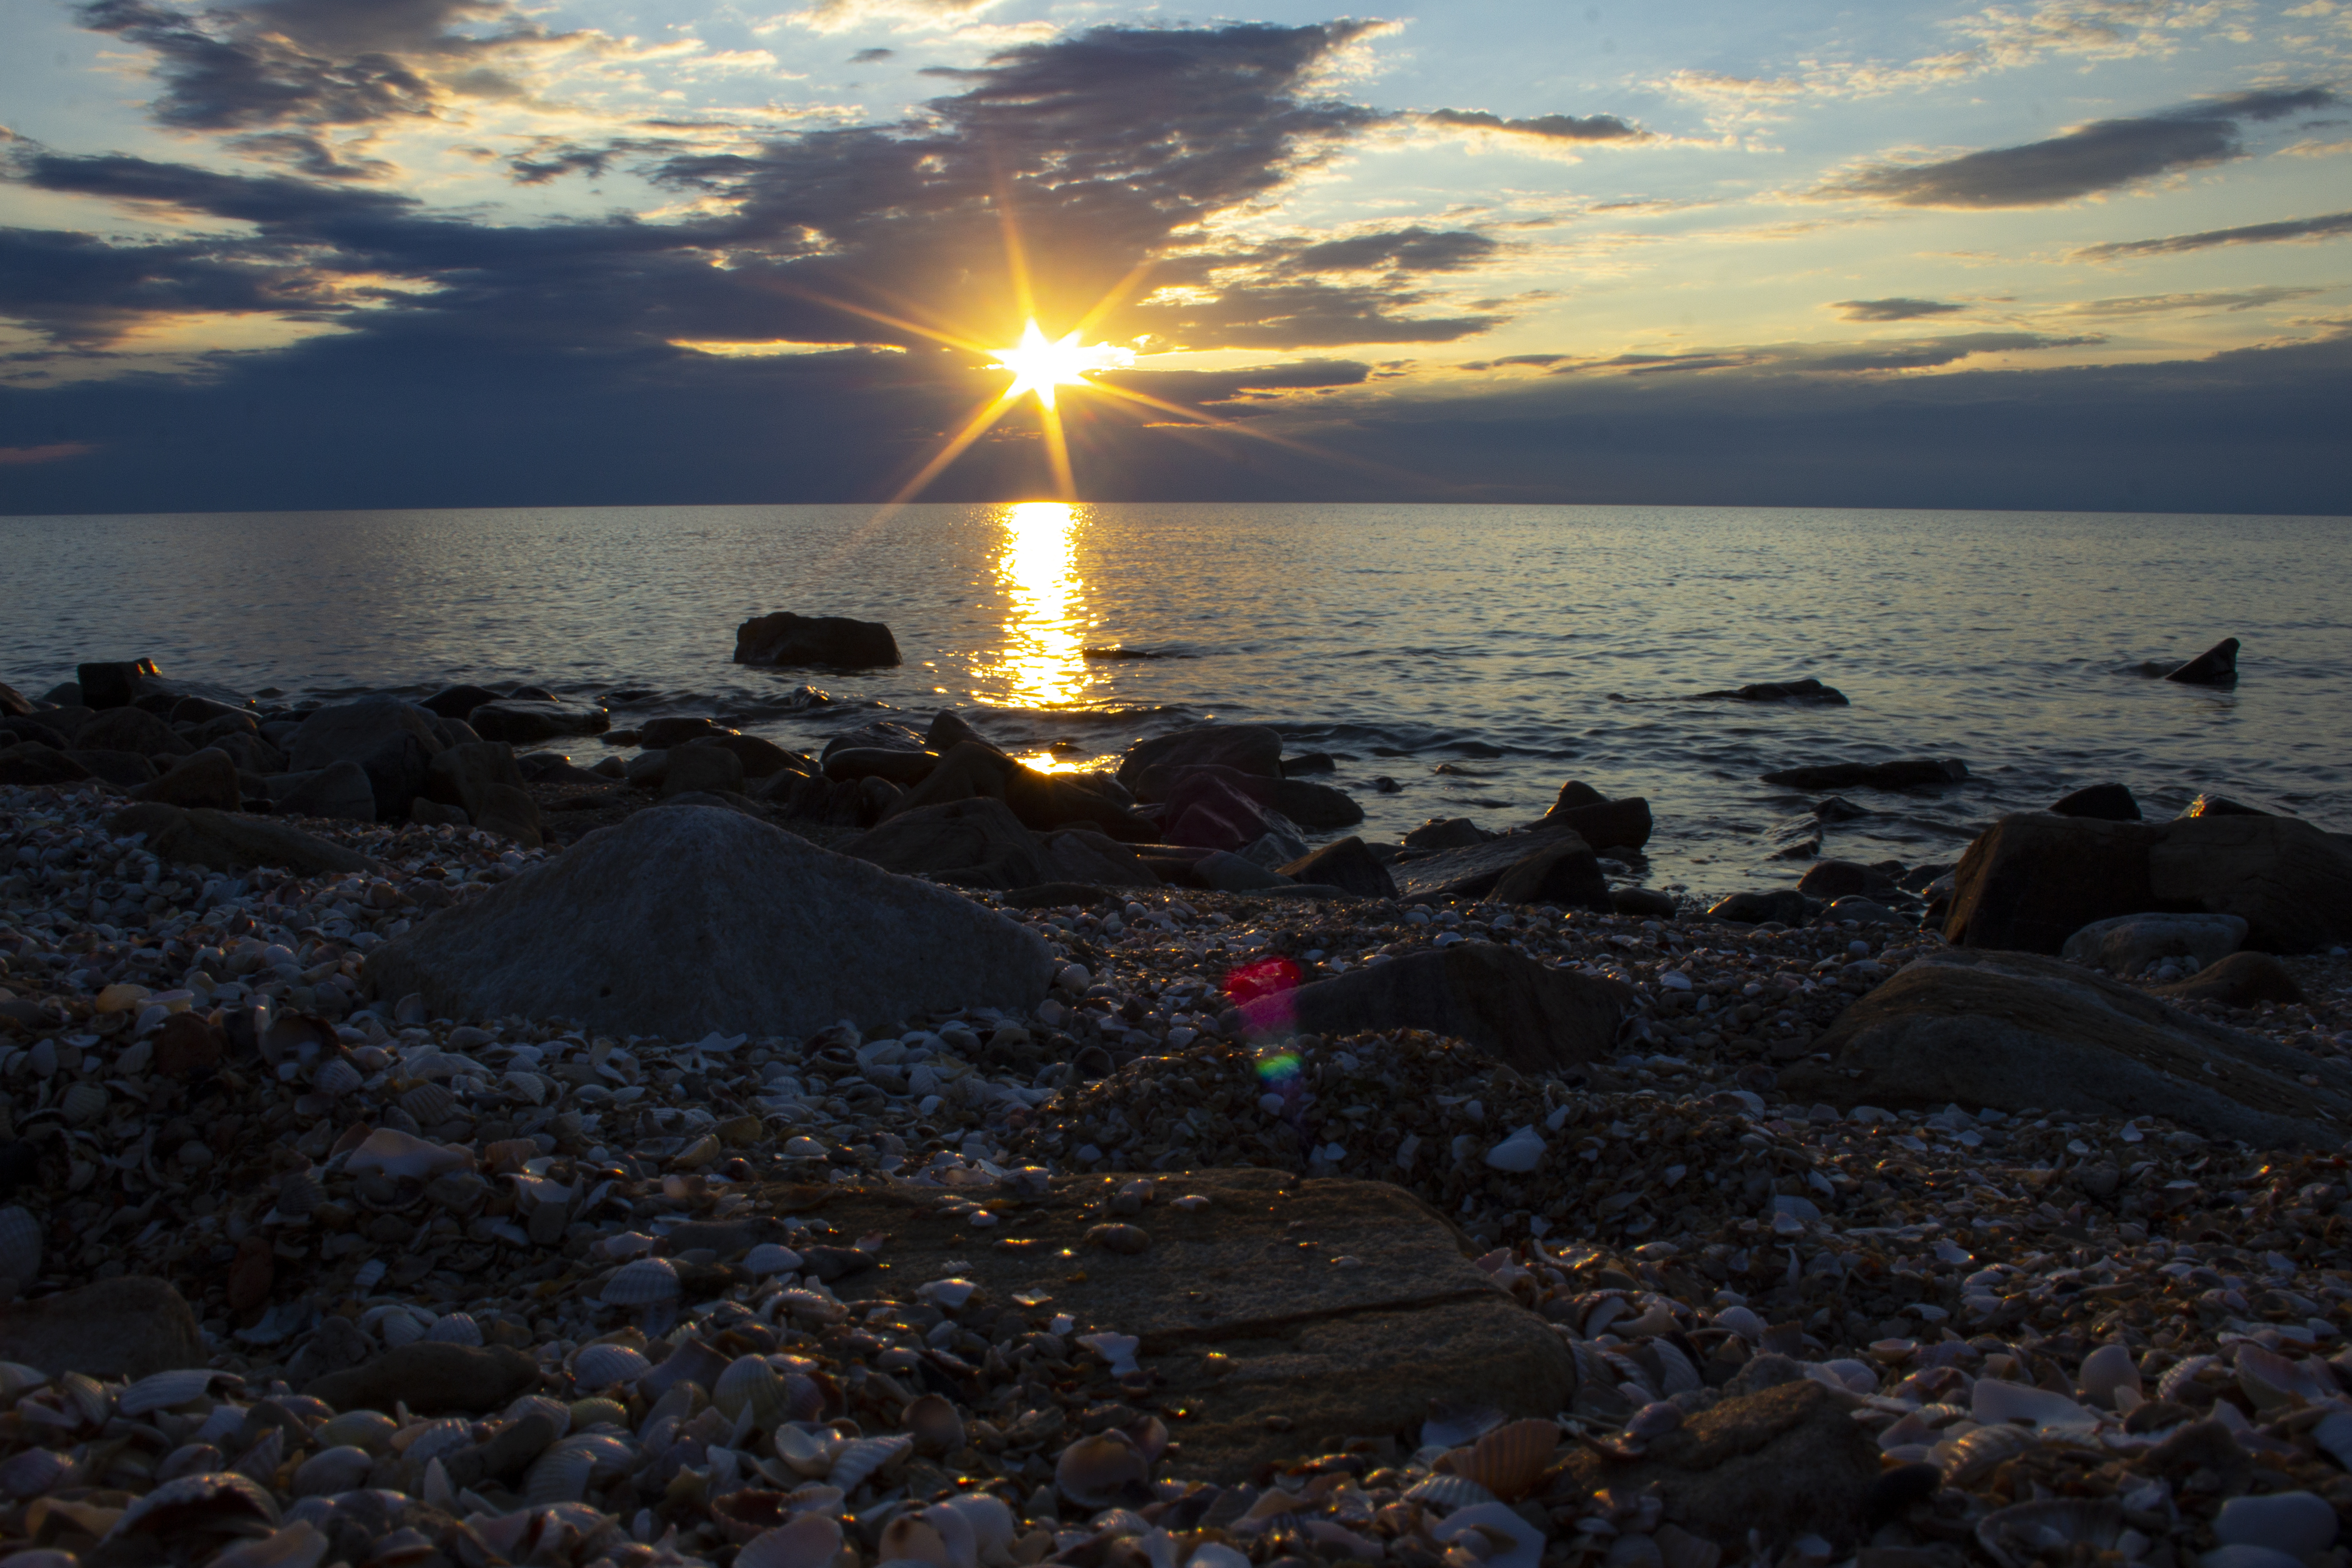
sunset, surf, sea, waves, water, cloud, sky, atmosphere, azure, natural environment, afterglow, dusk, sunlight, beach, coastal and oceanic landforms, sunrise, lake, bank, red sky at morning, horizon, morning, landscape, wind wave, headland, waterway, cumulus, calm, shore, astronomical object, sun, dawn, reflection, wave, cape, evening, coast, tropics, rock, sound, ocean, tree, natural landscape, bay, tide, loch, sand, island, inlet, vacation, promontory, skerry, night, pebble, tourism